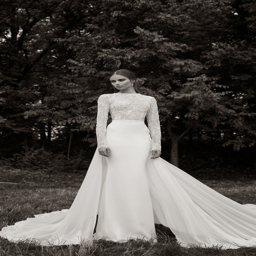
it 's a very exciting day here !